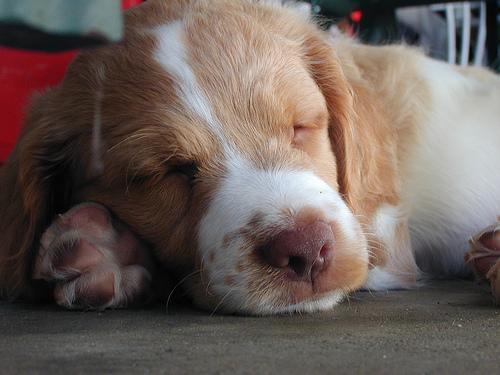
Brittany_spaniel